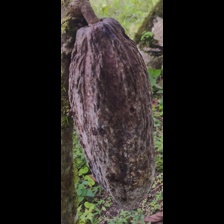
Label: phytophthora